Mark Hanna

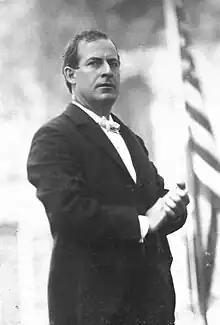
A man in his thirties wearing a dark suit holds his hands together in front of him as he looks to his right. In the background can be seen the stars and stripes.

A key to defeating the bosses' "favorite son" strategy was Illinois. A young Chicago businessman and McKinley supporter, Charles Dawes (who would thirty years later be vice president under Coolidge) worked at Illinois district and state conventions to elect delegates pledged to McKinley. Dawes and Hanna worked closely together, with the latter relying on the young entrepreneur to secure support from his connections in the Chicago business community. Despite the opposition of Illinois' Republican political machine, Dawes and Hanna were able to secure all but a few of Illinois' delegates for McKinley, giving the former Ohio governor a strong advantage going into the convention. According to Williams, "As early as March 1896, the bandwagon had become a steamroller."